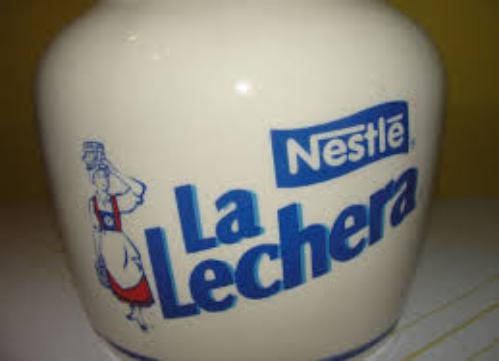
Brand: La Lechera
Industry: Food